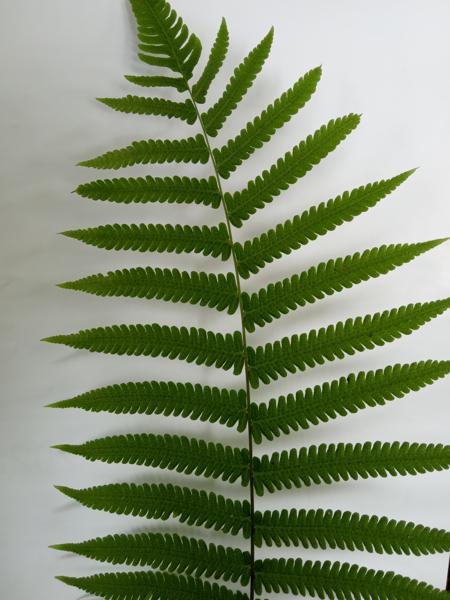
Weed species: Pteris vittata